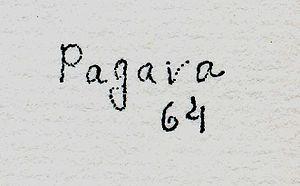
Signature du peintre Véra Pagava. Scan d'après catalogue.
Véra Pagava, née en 1907 à Tiflis, aujourd'hui Tbilissi en Géorgie, et morte le 25 mars 1988 à Montrouge ou Paris, est une artiste-peintre géorgienne appartenant à la Nouvelle École de Paris.